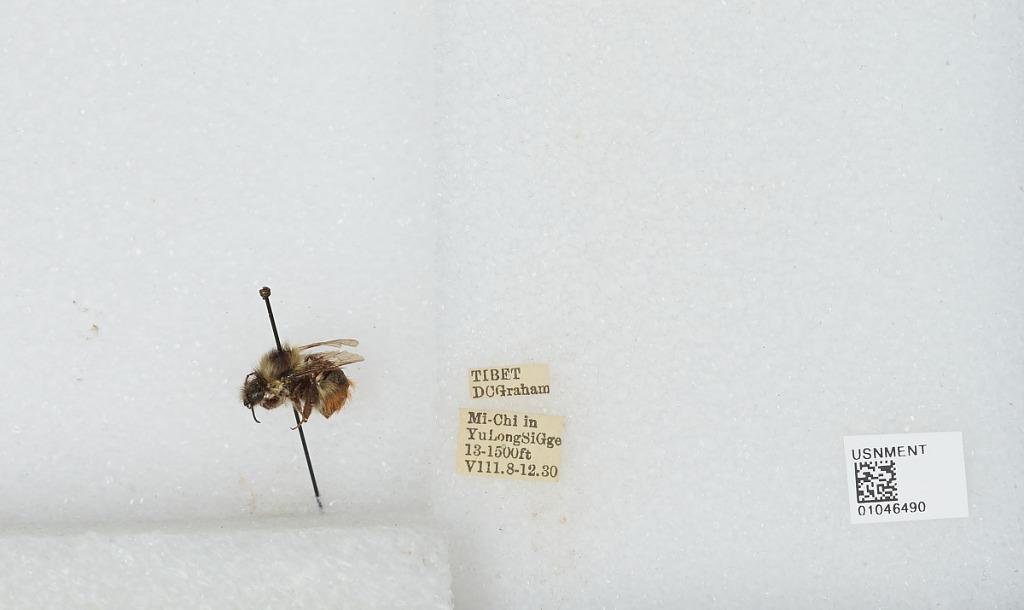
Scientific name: Bombus sp.
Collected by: D. Graham
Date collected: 1930-8-8
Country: China
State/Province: Tibet Autonomous Region
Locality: Mi-Chi in Yu Long Si Gge